Chisa Hutchinson

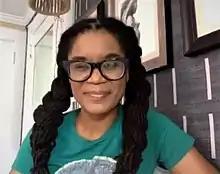
Hutchinson on HowlRound in 2020

Hutchinson was a Lark Fellow as well as a Dramatist Guild Fellow. She has been a Humanitas Fellow and the Tow Foundation Fellow at Second Stage.